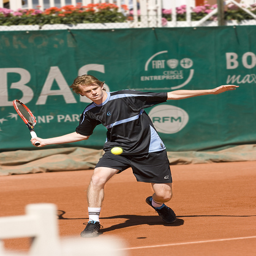
The man is playing tennis on the tennis court.
Young teen plays tennis with friends on the court
A man standing on a tennis court swinging a tennis racquet.
A man taking a swing at a tennis ball
A boy swings a racket as he plays tennis inside a tennis court